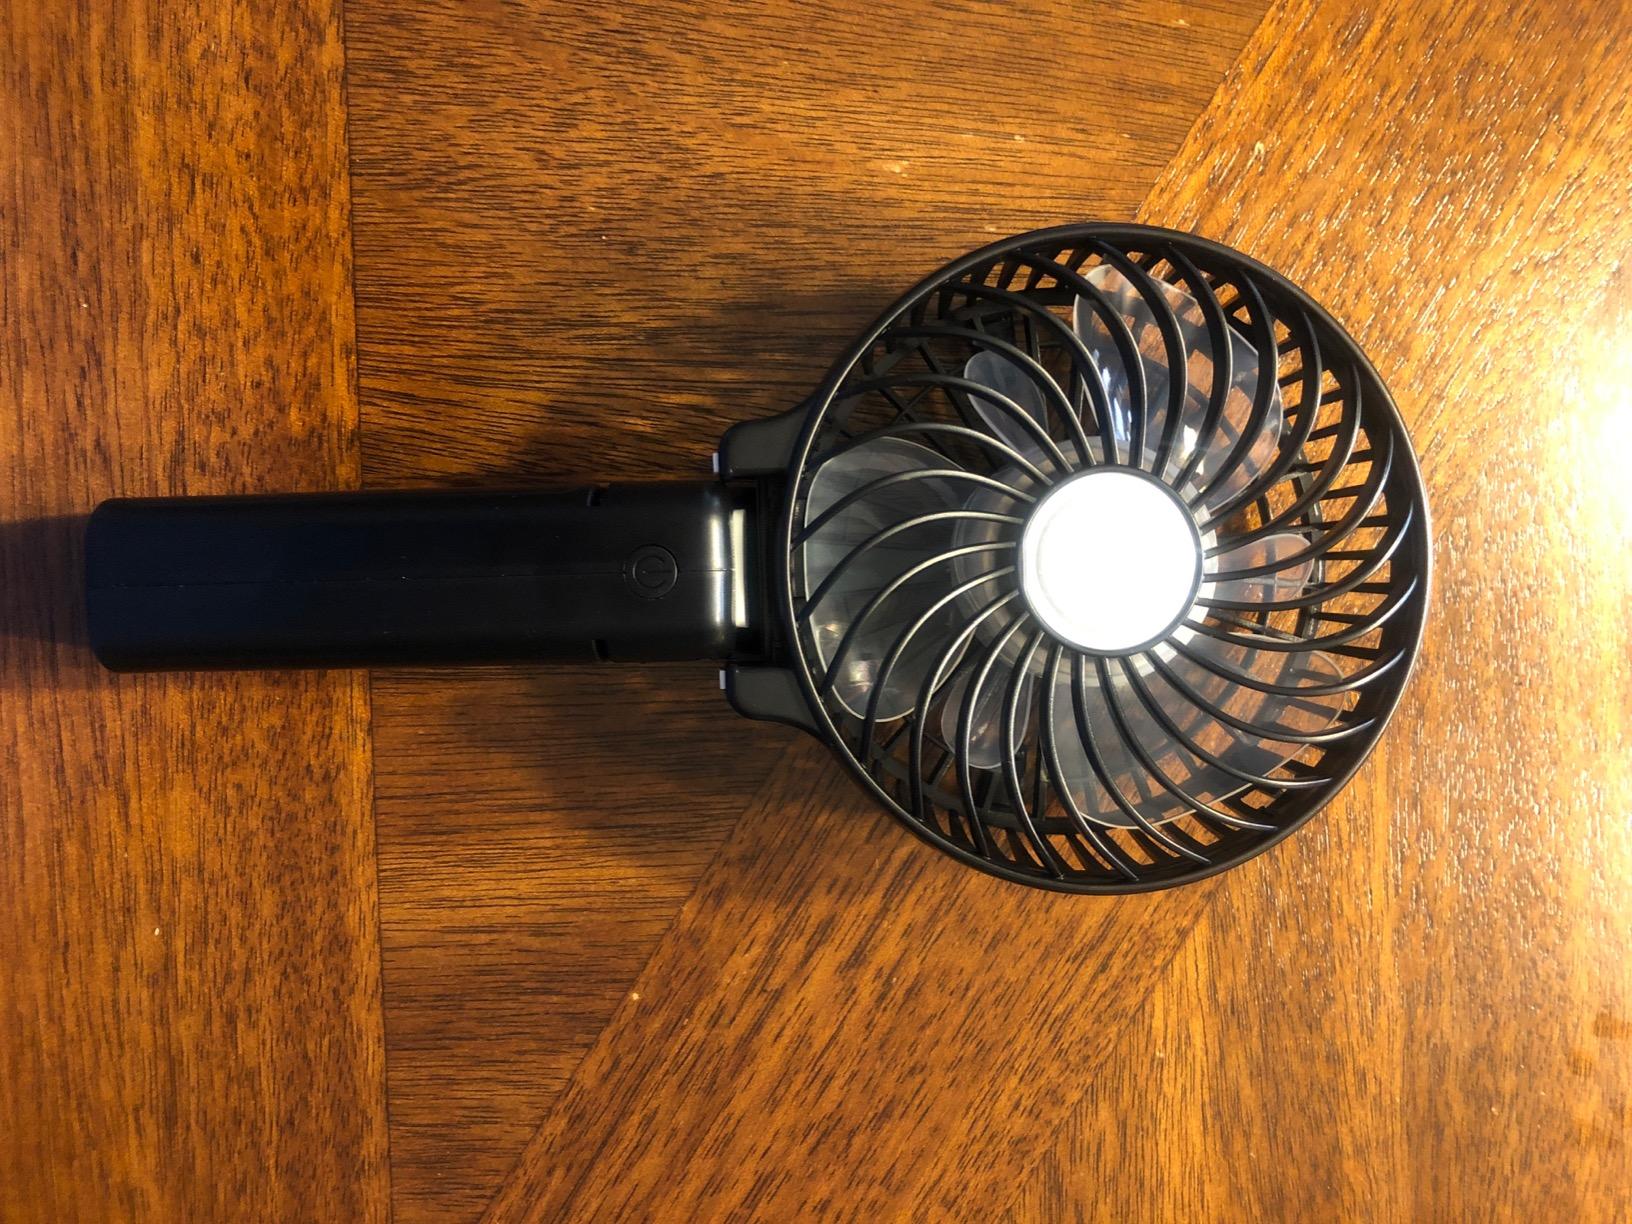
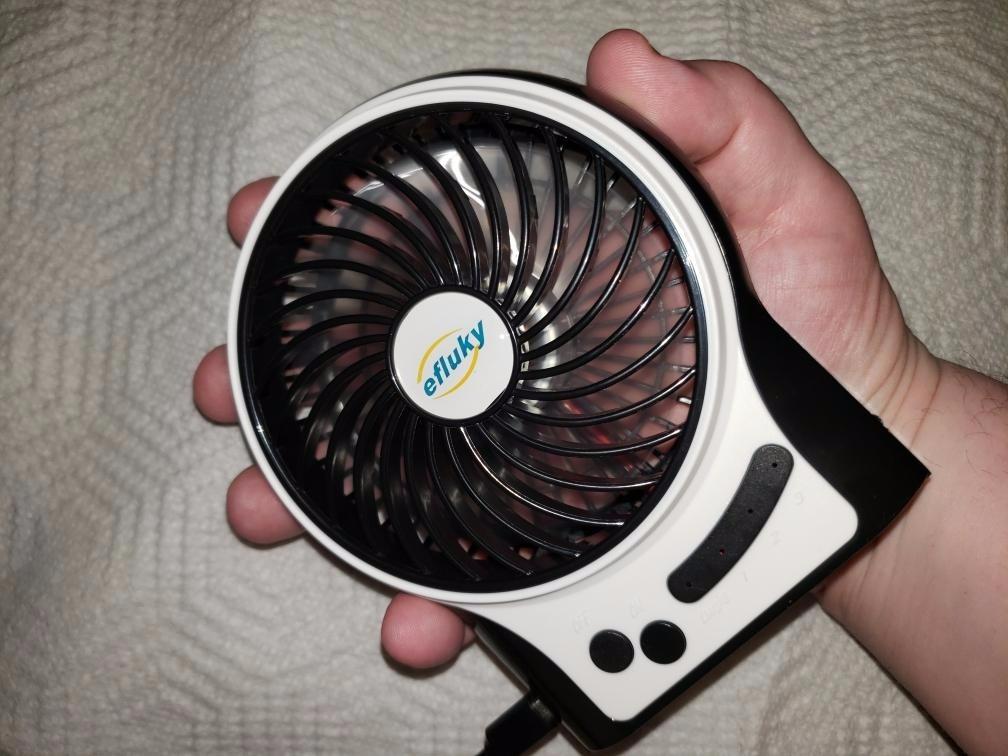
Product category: fan
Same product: no